Tween Waters Inn Historic District

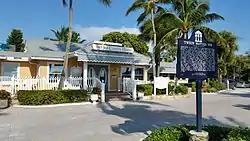
Tween Waters Inn entrance

Tween Waters Inn Historic District is a national historic district located at Captiva, Florida in Lee County. It was established by F. Bowman and Grace B. Price in 1931 and expanded over the following 30 years.